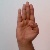
The image shows a hand gesture representing the letter 'B' in Indian Sign Language.